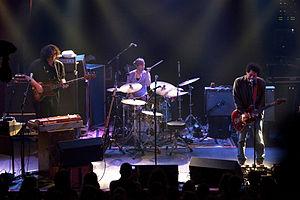
Yo La Tengo est un groupe de rock indépendant américain, originaire de Hoboken, dans le New Jersey. Il est formé en 1984 par Ira Kaplan et Georgia Hubley. Le style musical du groupe est très varié, passant d'un rock noisy à une pop sophistiquée, de l'expérimental à la country... Yo La Tengo est un des groupes majeurs du label Matador.